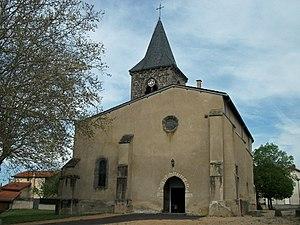
Entraigues est une commune française située dans le département du Puy-de-Dôme, en région Auvergne-Rhône-Alpes. Elle fait partie de l'aire urbaine de Clermont-Ferrand et de la communauté d'agglomération Riom Limagne et Volcans.